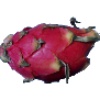
Label: Pitahaya Red 1